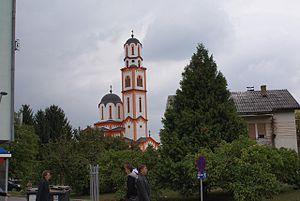
Laktaši est une ville et une municipalité de Bosnie-Herzégovine située dans la République serbe de Bosnie. Selon les premiers résultats du recensement bosnien de 2013, la ville intra muros compte 5 879 habitants et la municipalité 36 848.